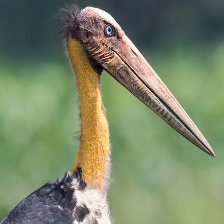
Species: LESSER ADJUTANT
Scientific name: LEPTOPTILOS JAVANICUS
ImageNet parent category: white_stork